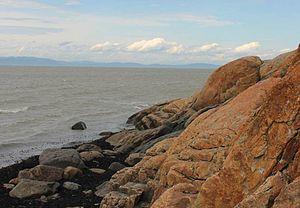
à Saint-Germain dans Kamouraska, Québec
Le fleuve Saint-Laurent est un fleuve situé au nord-est de l'Amérique du Nord reliant les Grands Lacs à l'océan Atlantique. Il est le seul émissaire du bassin des Grands Lacs. Sur la première partie de son parcours, il marque la frontière entre le Canada et les États-Unis, plus précisément entre la province canadienne de l'Ontario et l'État américain de New York, avant de traverser la province du Québec, pour se jeter dans le golfe du Saint-Laurent, dans l'ouest de l'océan Atlantique. Long de 1 197 km, son estuaire est le plus grand sur Terre avec une largeur de 48 km et une longueur de 370 km.